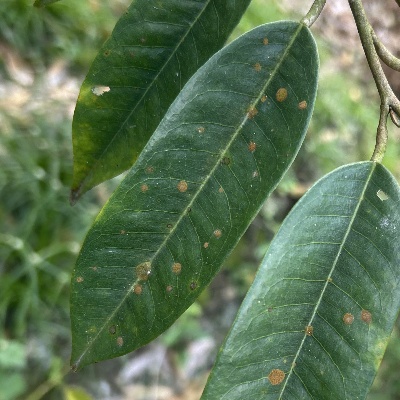
Label: Leaf_Algal